Darwin rebellion

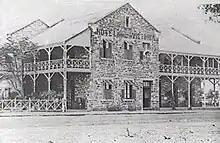
Darwin's Victoria Hotel in the 1920s

On 29 September 1915, an ordinance passed by the Federal Executive Council in Melbourne nationalised the supply of liquor in the northern part of the Territory. The legislation was ostensibly aimed at Chinese 'sly-groggers' often accused of selling low quality liquor, but in effect was designed to curb consumption of alcohol in northern Australia and provide some revenue to the Federal budget. Known as the 'government-takeover', penalties were steep and costs of administration and auditing the hotels rose rapidly. There were also some adverse side-effects with the closure of several popular hotels and the appointment by Gilruth of a 'supervisor of hotels', at a high salary. As a result of the takeover, the price of beer and whisky rapidly increased. It was reported that the price of beer jumped by 30 percent. Gilruth had also ordered the closure of the public bar in the popular Victoria Hotel and consequently, the hotel was losing profits.